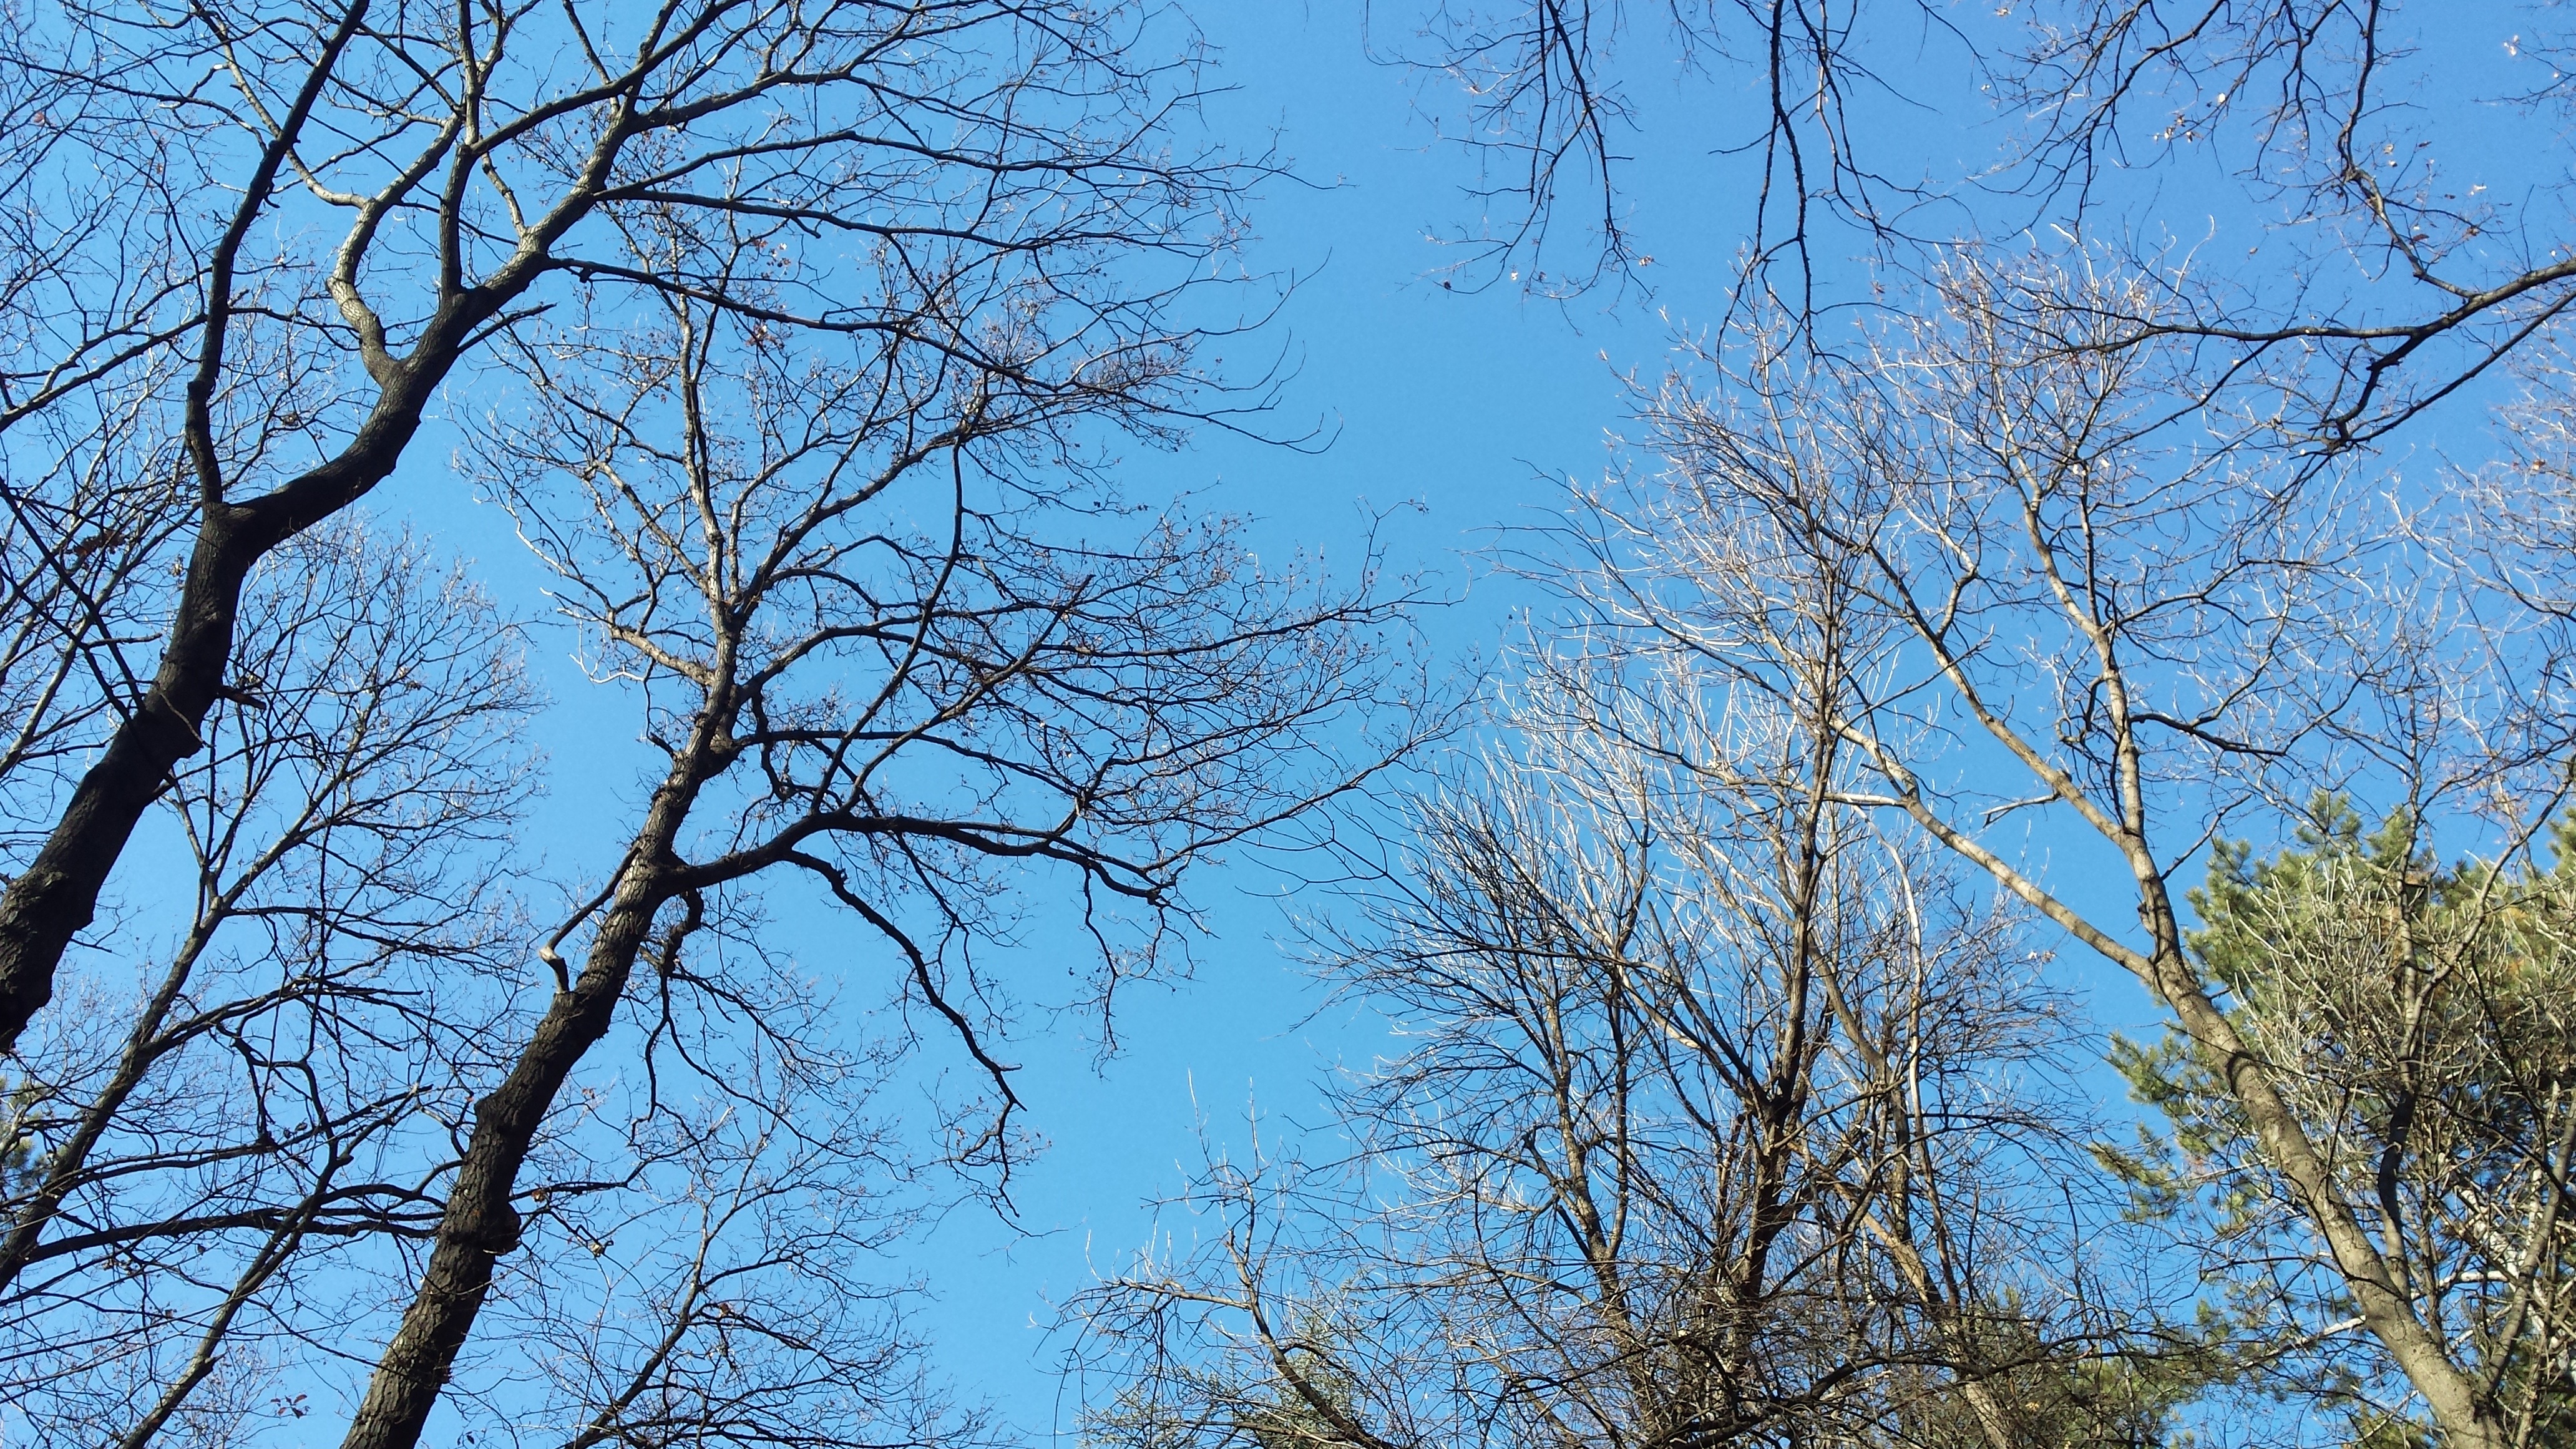
tree, nature, forest, branch, winter, plant, sky, sunlight, leaf, flower, birch, autumn, season, trees, woodland, woody plant